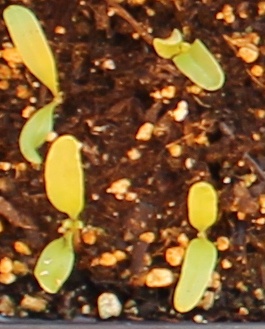
Label: Sugar beet